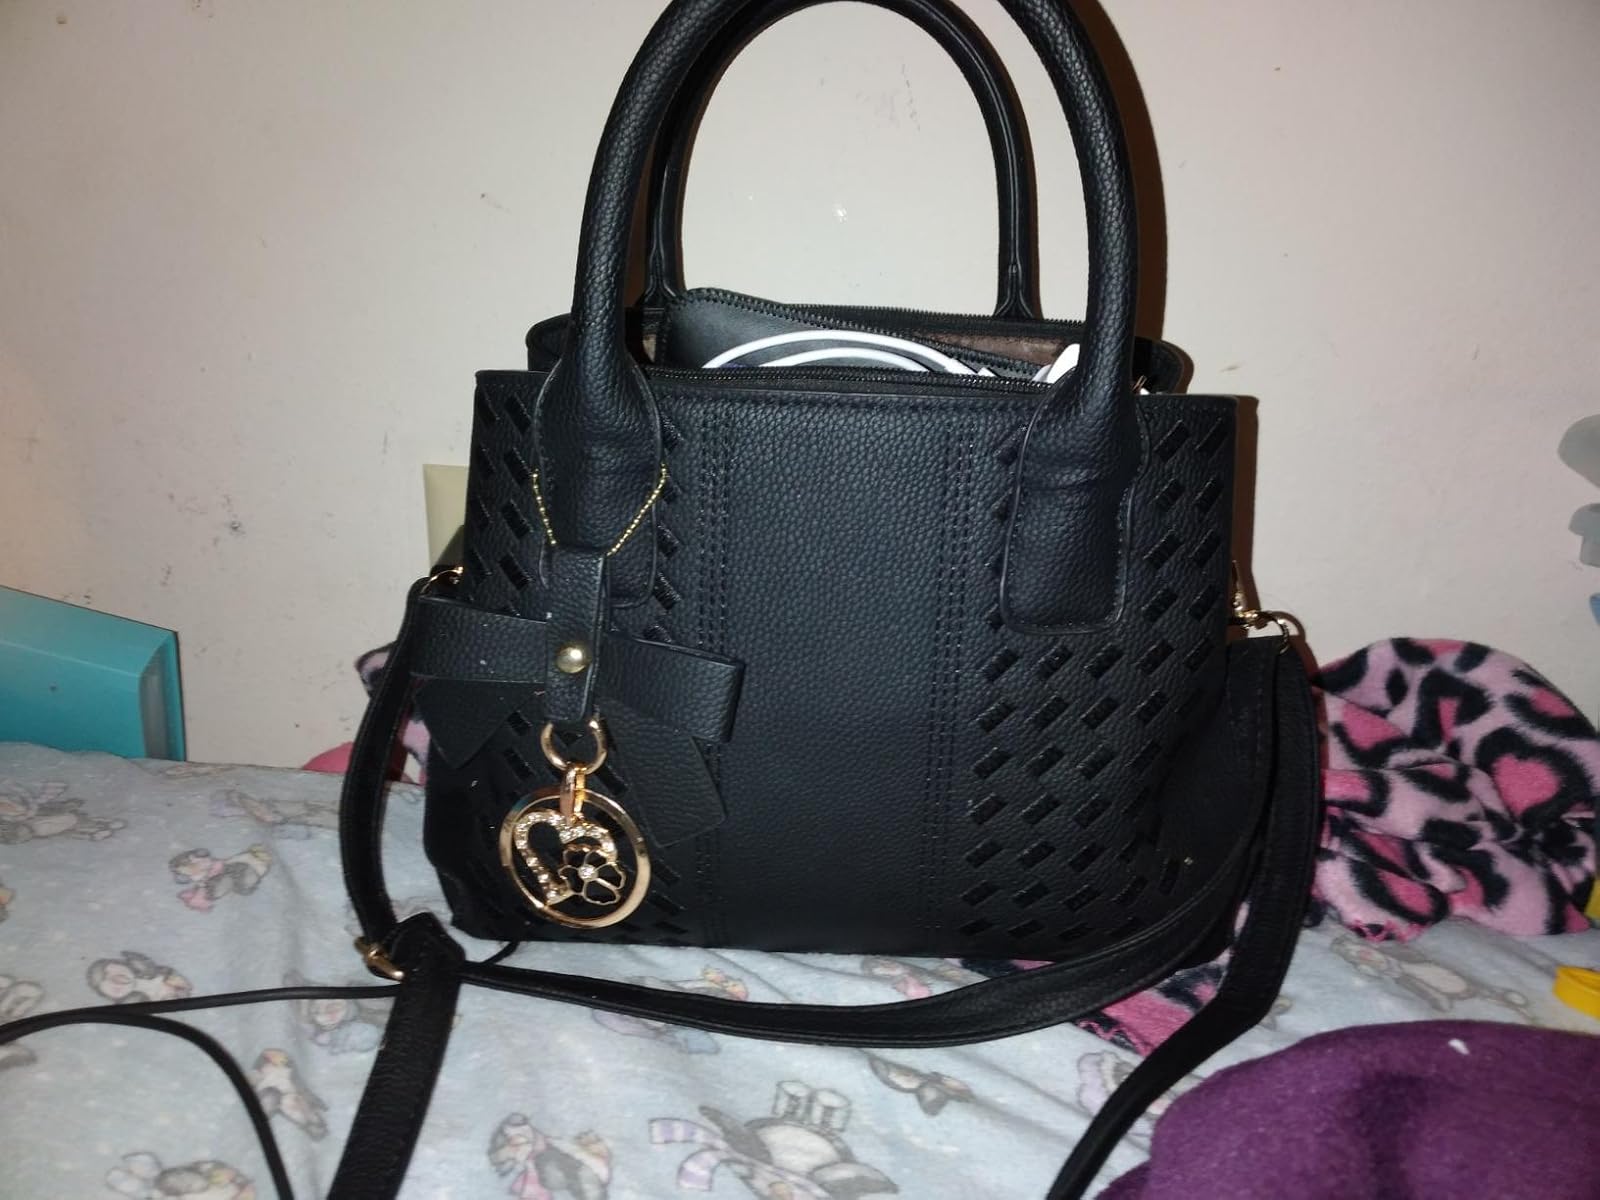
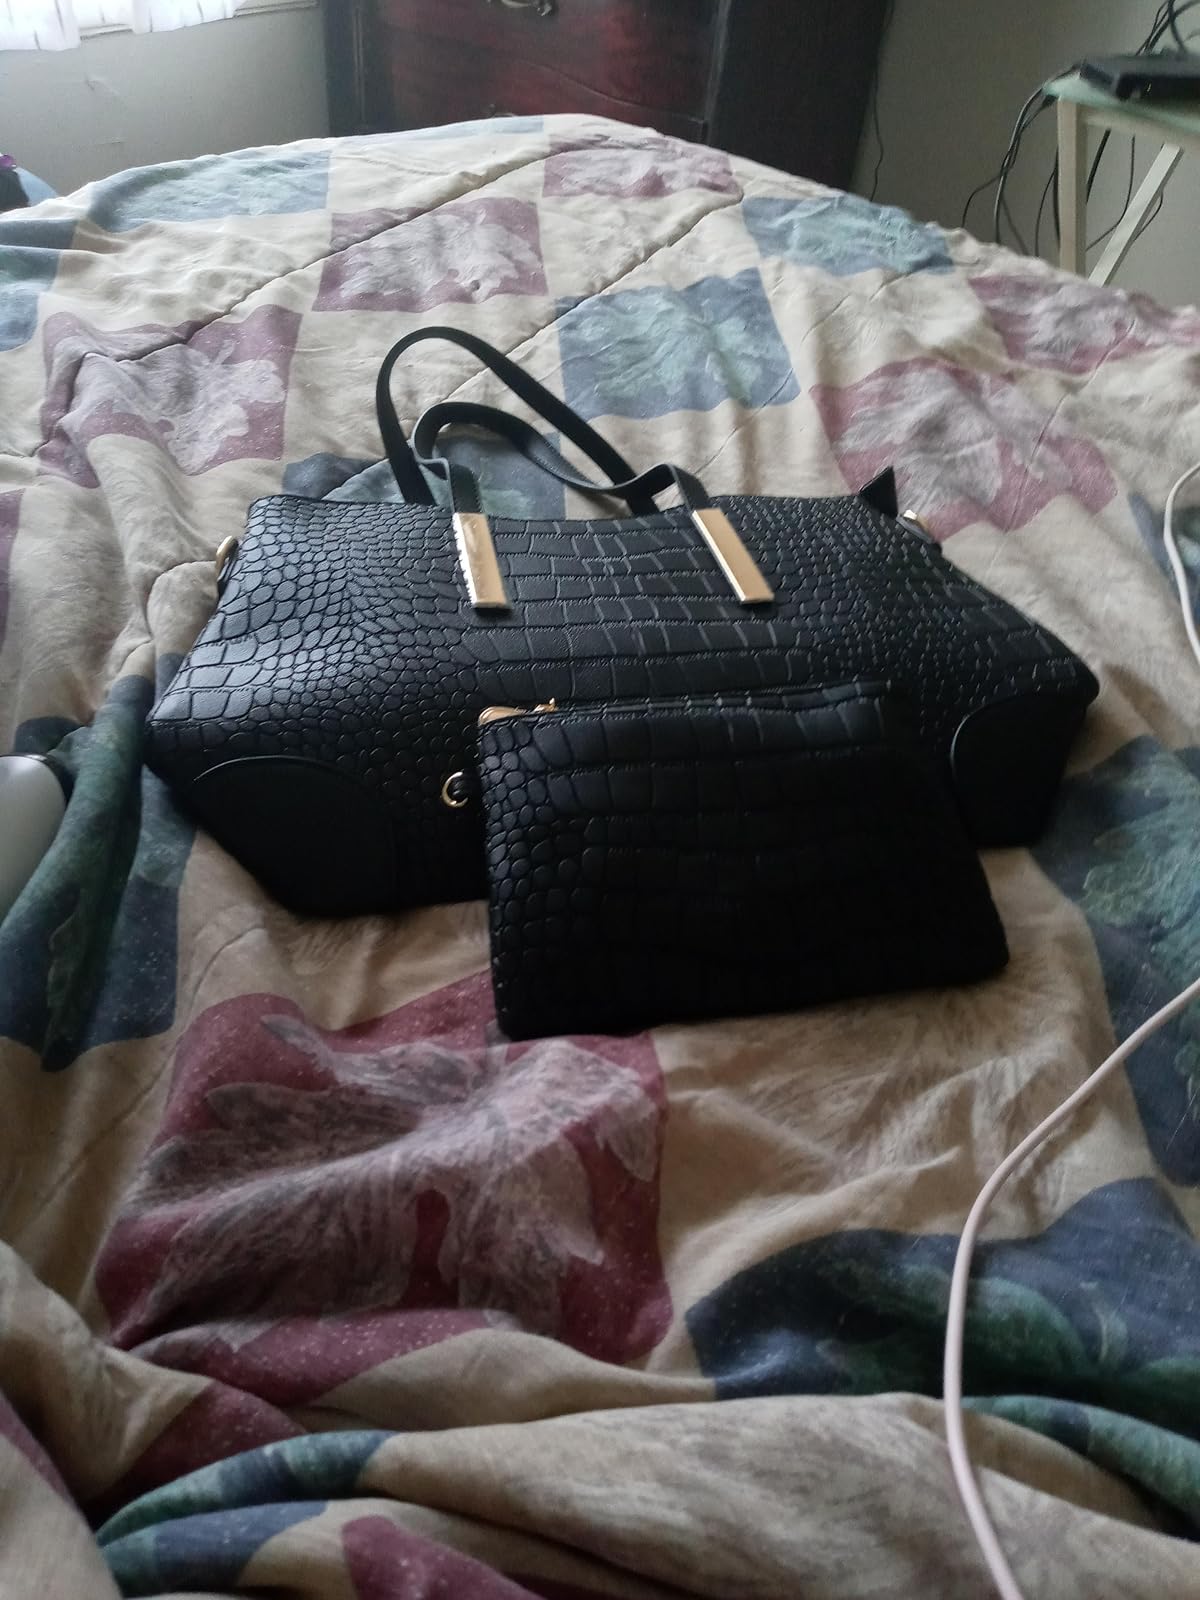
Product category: accessories_handbag
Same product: no